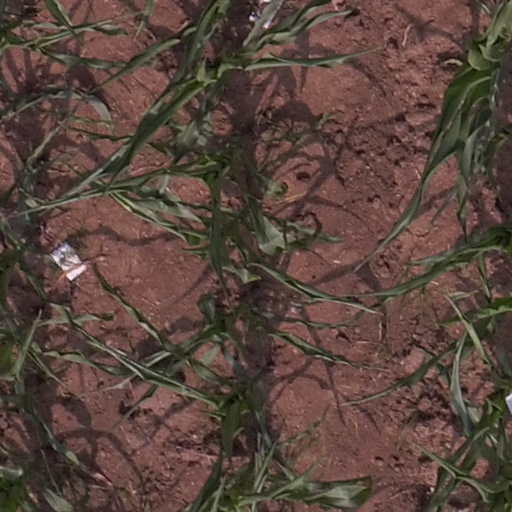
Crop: maize; corn